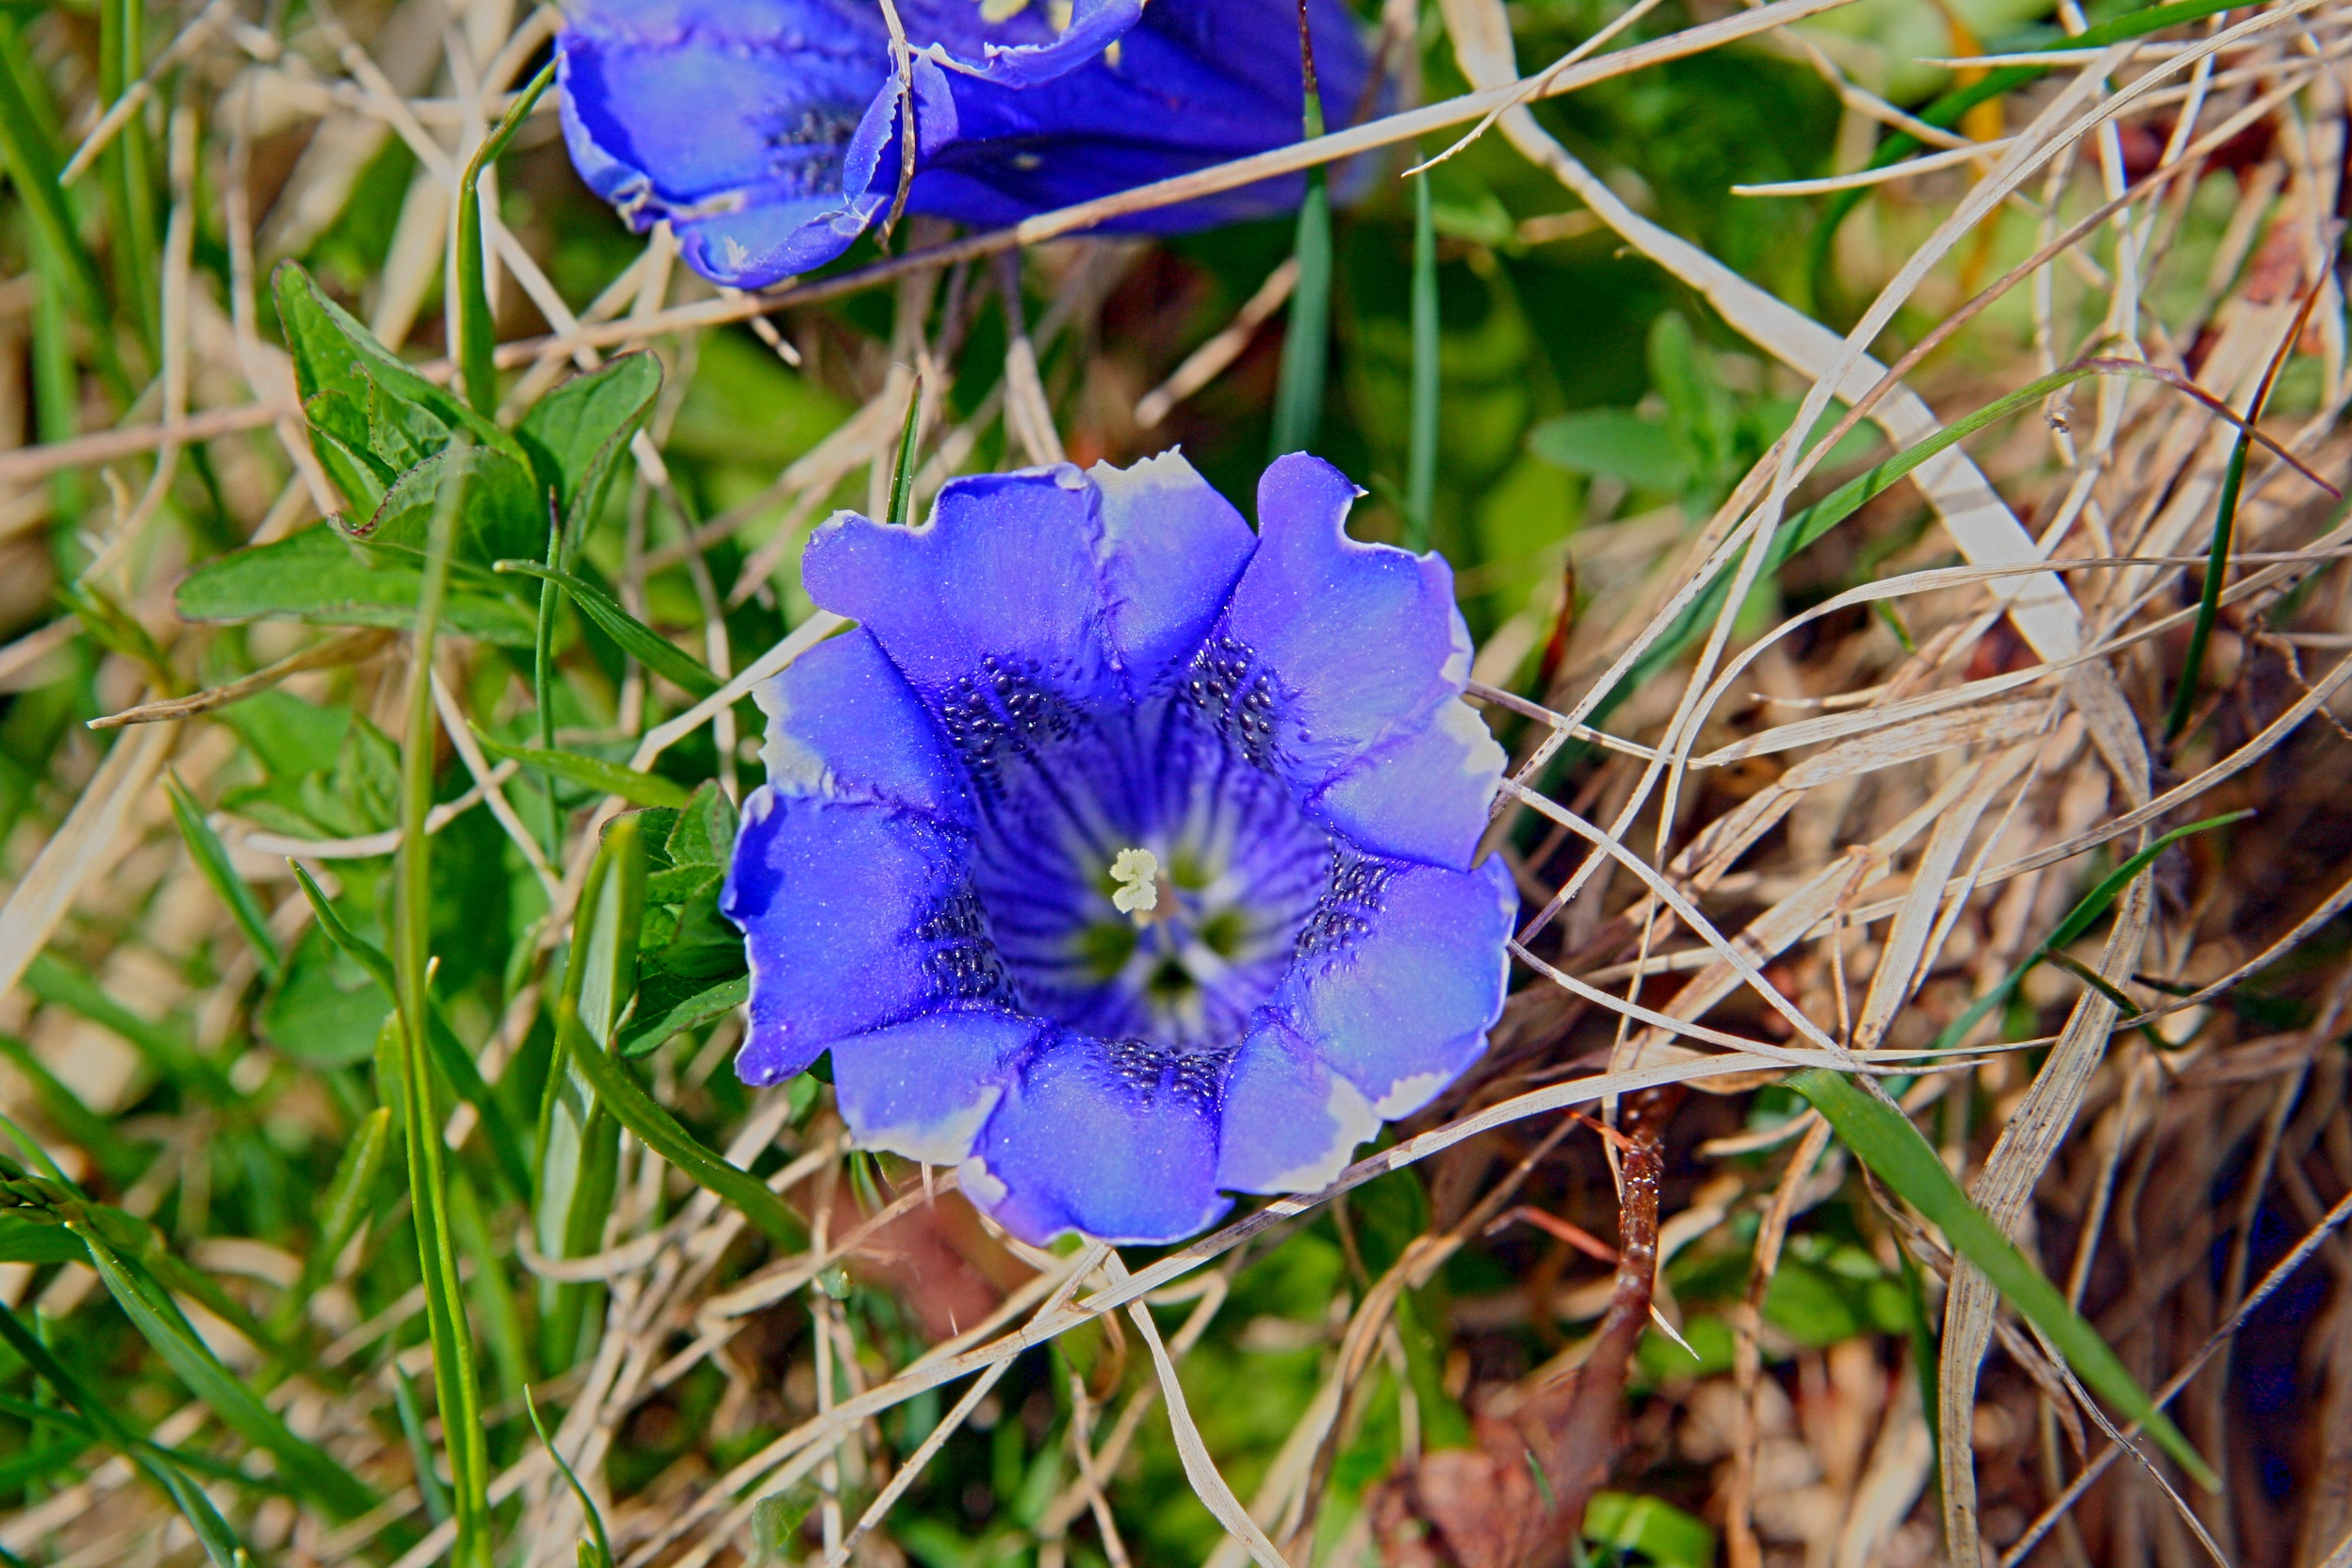
nature, blossom, plant, meadow, flower, purple, bloom, alphabet, botany, blue, close, flora, wildflower, mountains, gentian, macro photography, rarely, flowering plant, mountain flower, alpine flower, bellflower family, true alpine gentian, annual plant, land plant, spring gentian